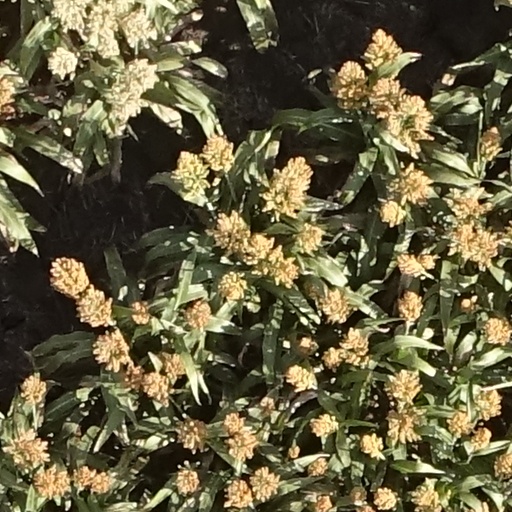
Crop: sorghum